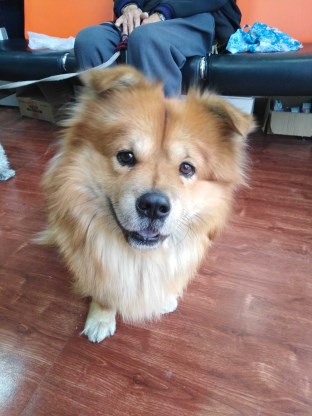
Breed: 3336-n000121-chinese_rural_dog